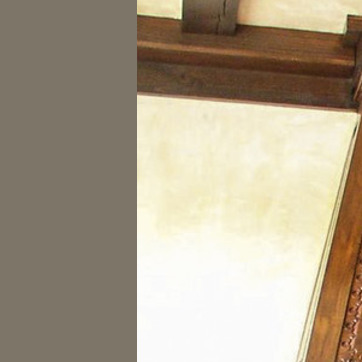
Material: painted